The 3rd Voice

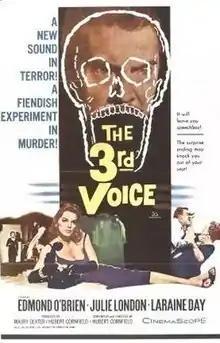
Theatrical release poster

The 3rd Voice (also known as The Third Voice) is a 1960 American neo noir thriller crime drama film directed and written by Hubert Cornfield, who also produced the film with Maury Dexter. It is based on the novel "All the Way" by Charles Williams and stars Edmond O'Brien, Laraine Day (in her final film), and Julie London.